Artie Lange's Beer League

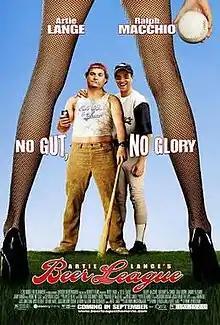
Theatrical release poster

Artie Lange's Beer League (also known simply as Beer League) is a 2006 American comedy film written and produced by, and starring, Artie Lange. It was released in select theaters on September 15, 2006, in the New Jersey, New York, Cleveland and Philadelphia areas.